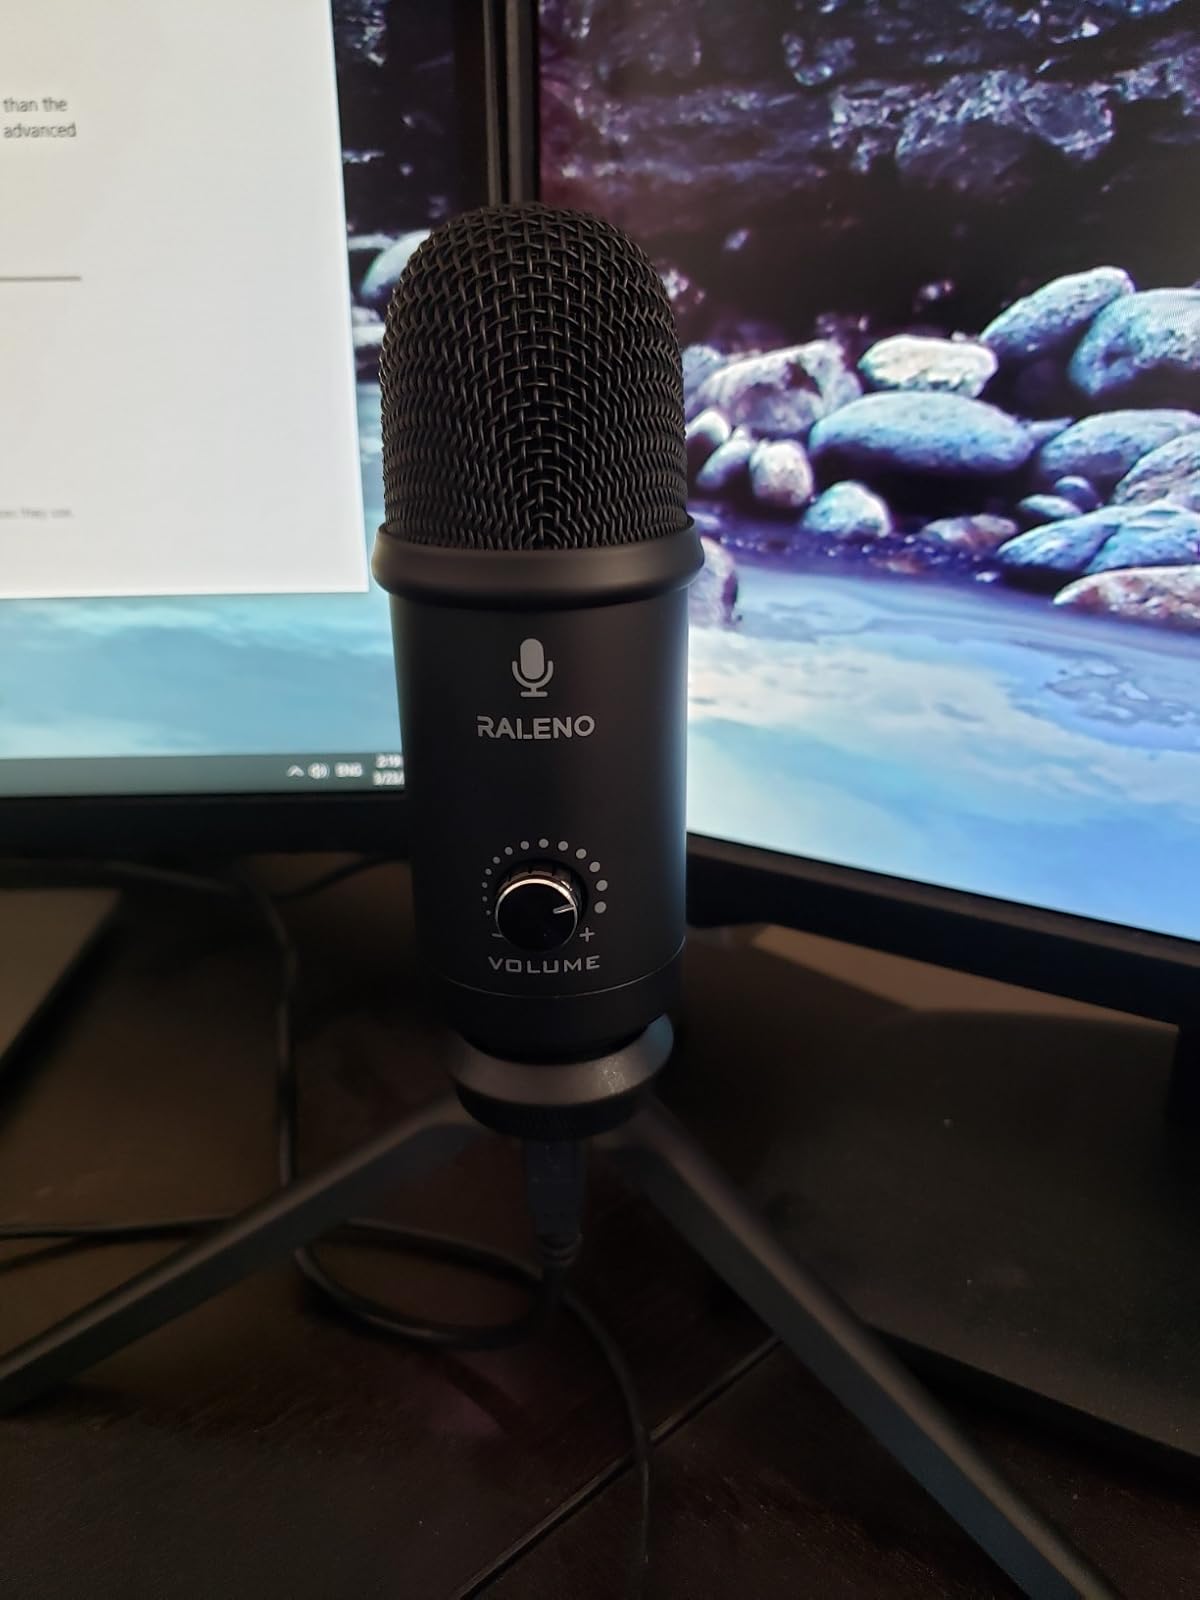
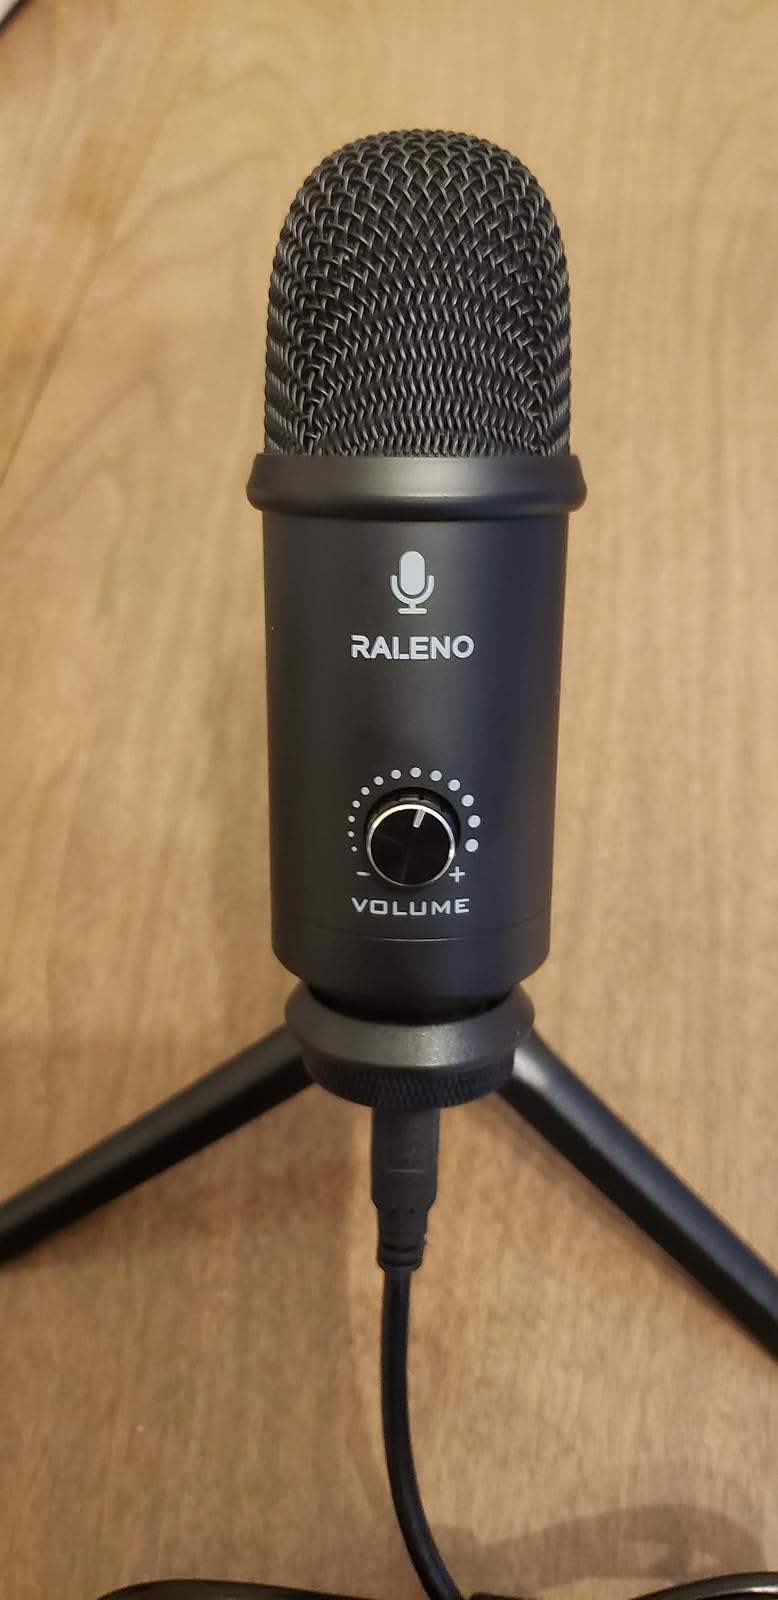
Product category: microphone
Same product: yes